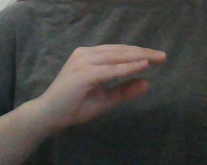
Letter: jeem